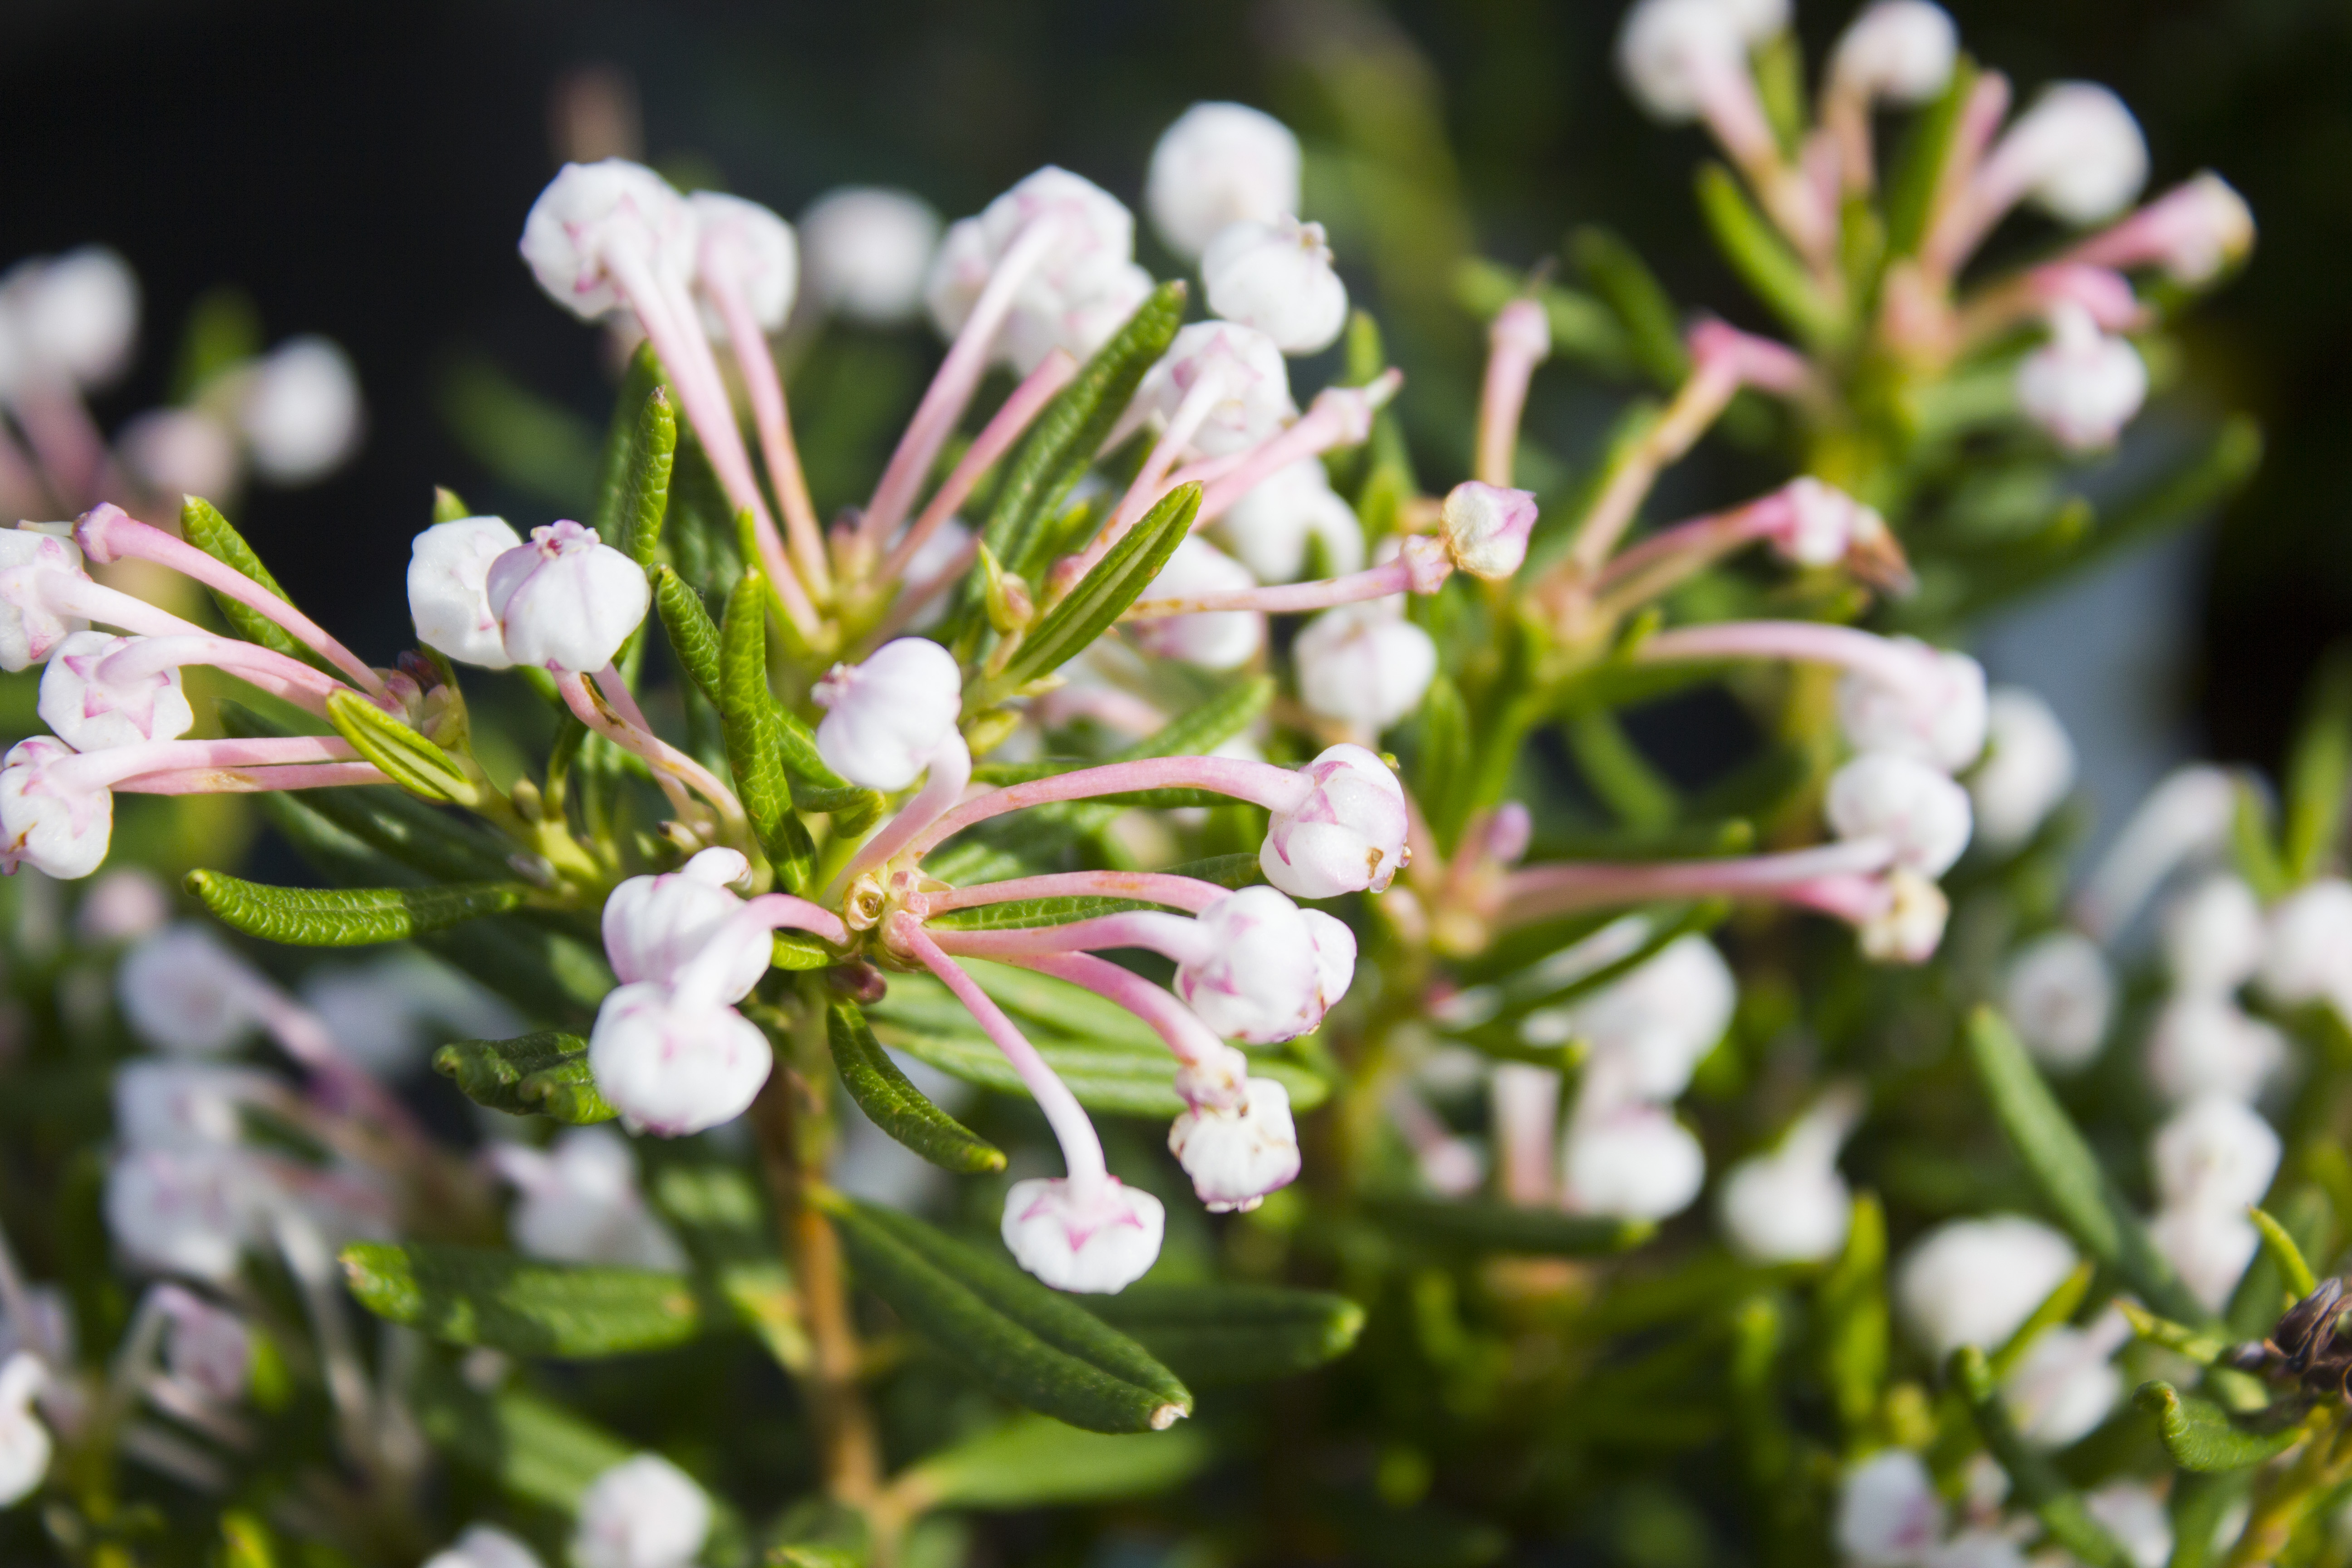
flower, plant, petal, terrestrial plant, flowering plant, shrub, close up, twig, blossom, macro photography, caper family, subshrub, Pedicel, art, perennial plant, pollen, honeysuckle family, Pittosporaceae, rhododendron, arctostaphylos